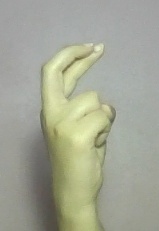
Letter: zay